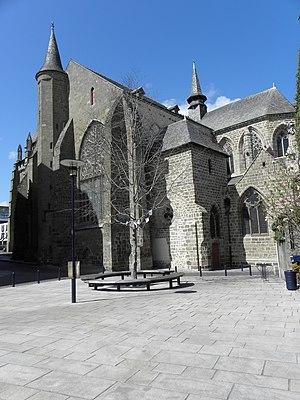
Transept sud et chœur de la cathédrale Saint-Étienne de Saint-Brieuc (22).